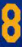
Number: 8